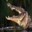
Label: crocodile